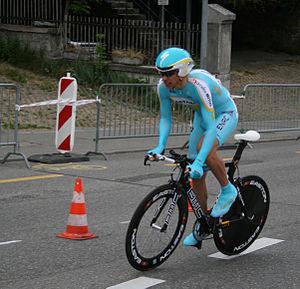
Andreï Grigorievitch Kachetchkine est un cycliste kazakh, appartenant à la minorité russe né le 21 mars 1980 à Kyzylorda.